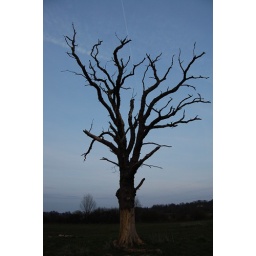
Dead tree near church at Pounds Bridge